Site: brandenburg
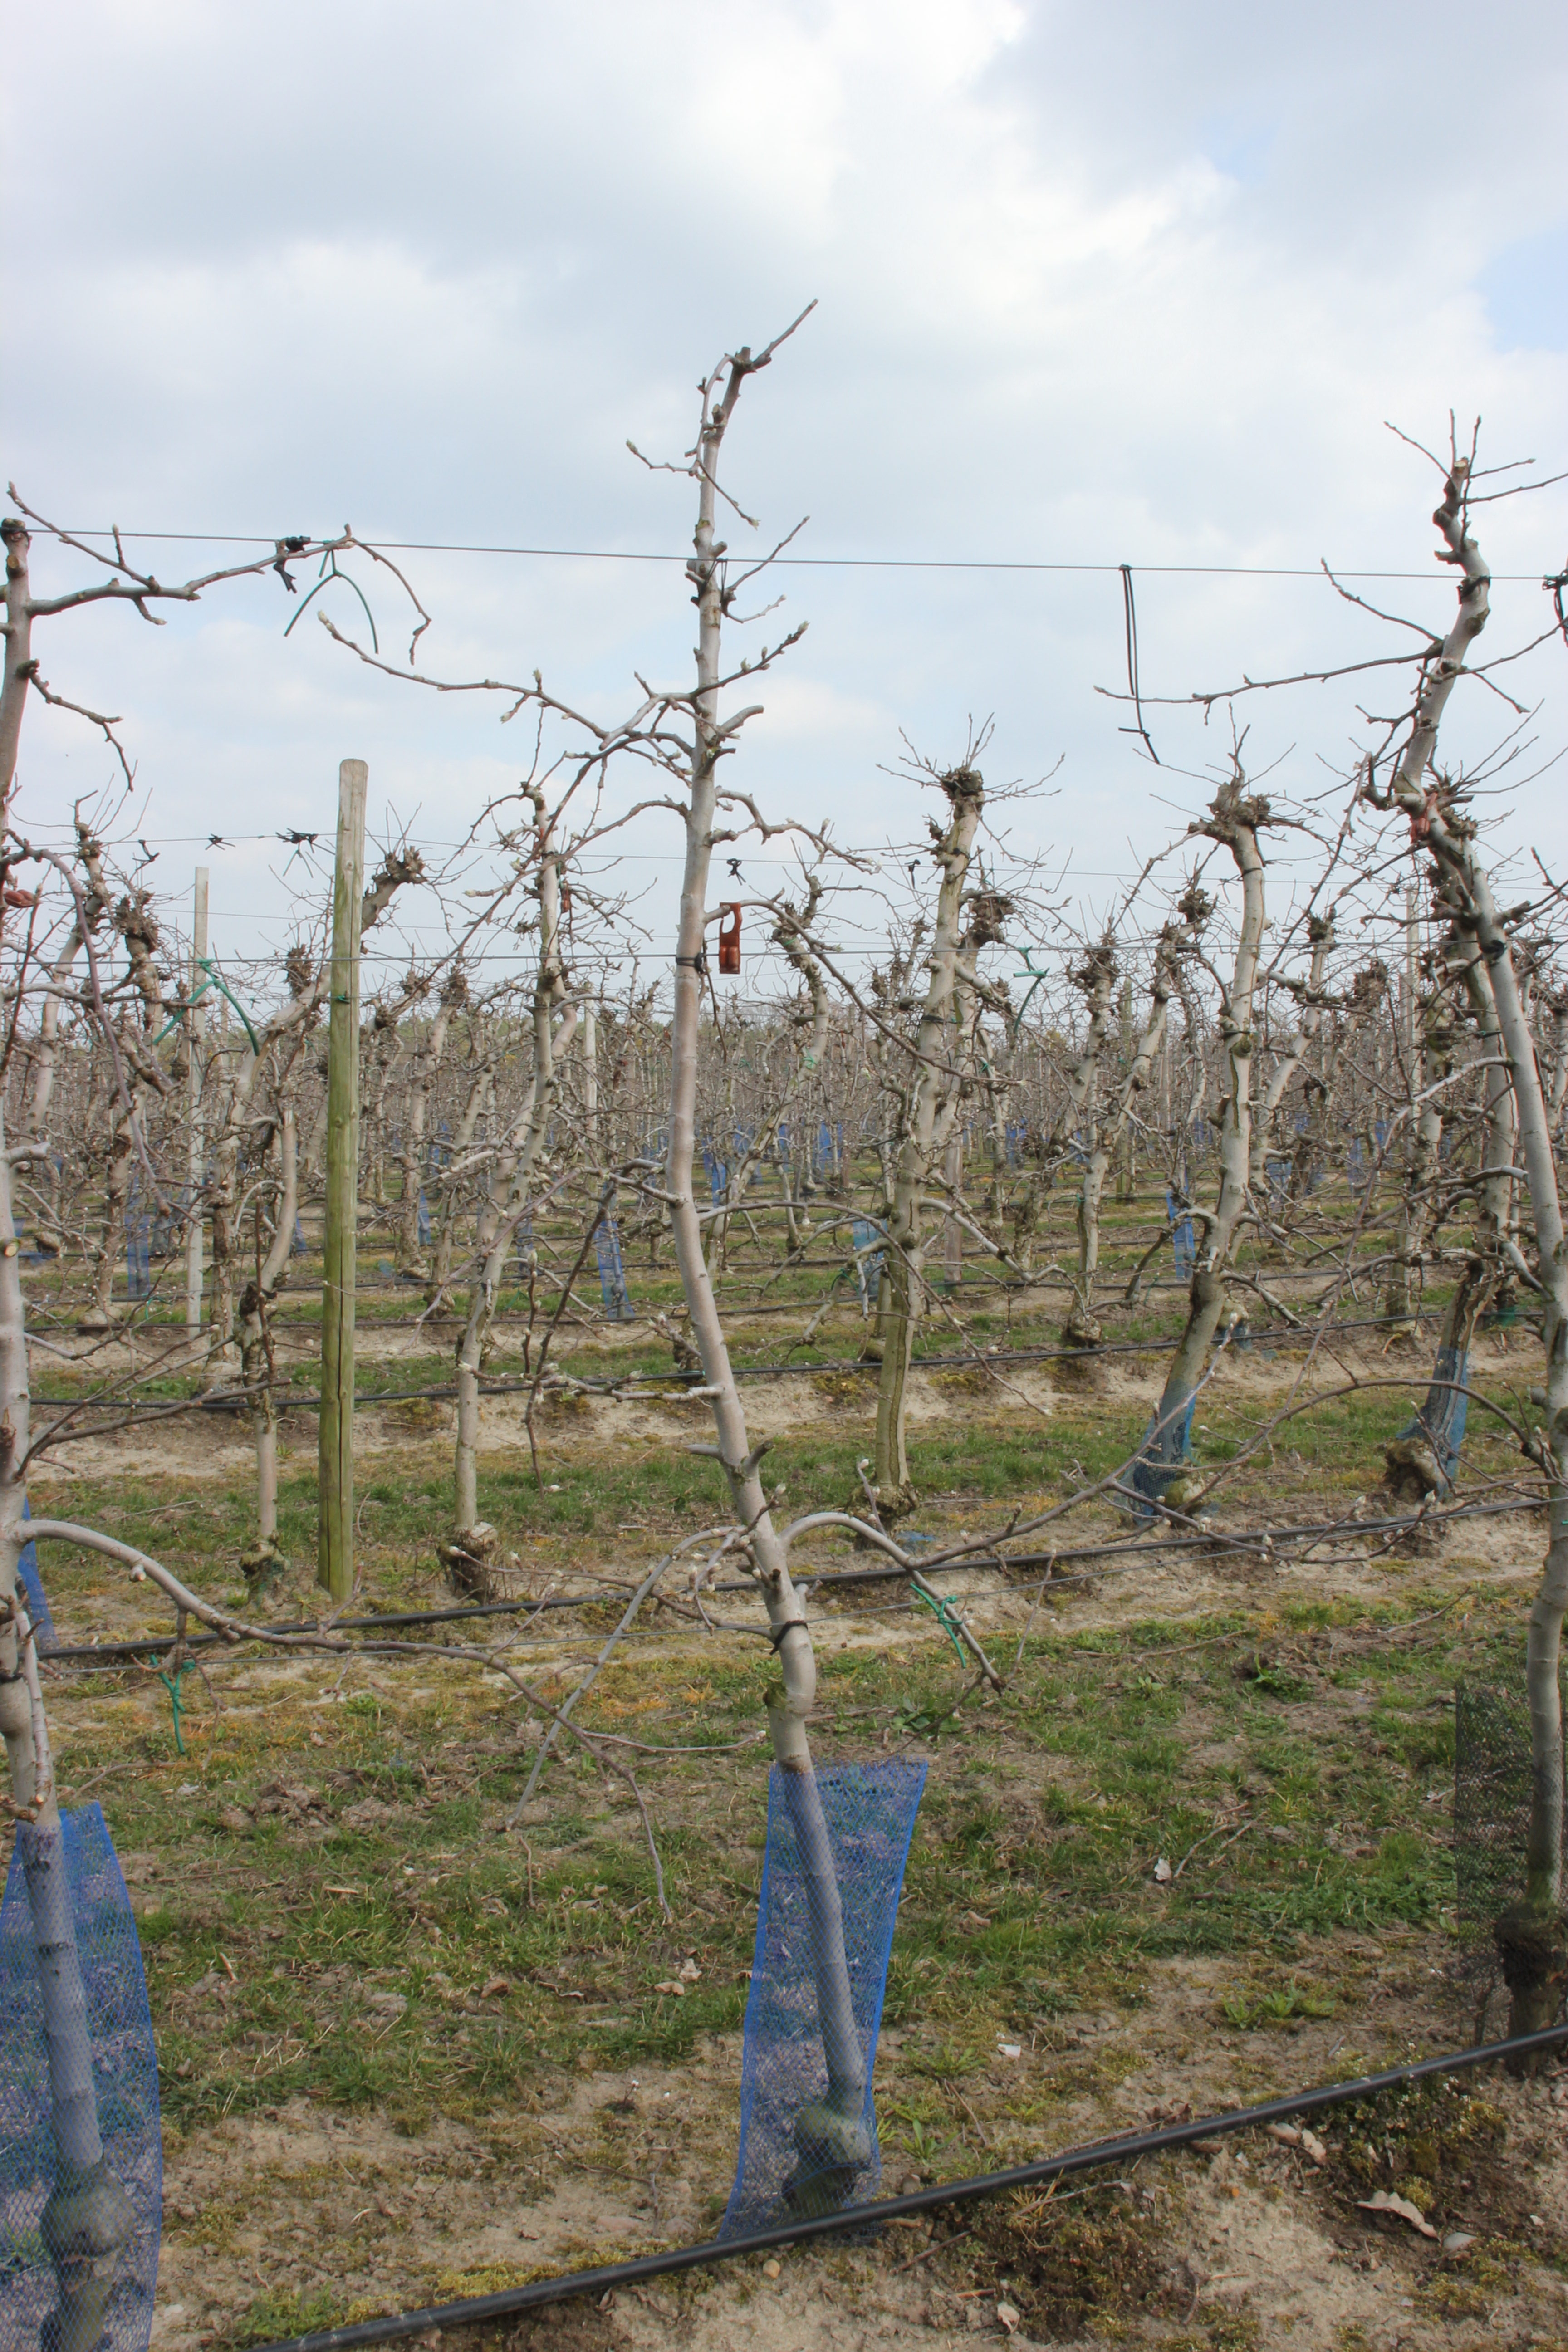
Growth stage (BBCH 03): Bud development